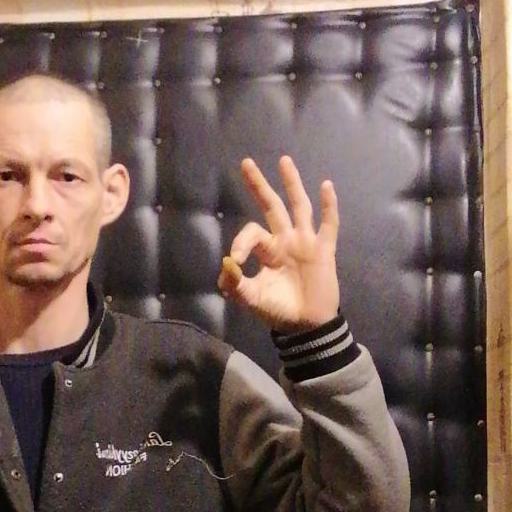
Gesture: ok